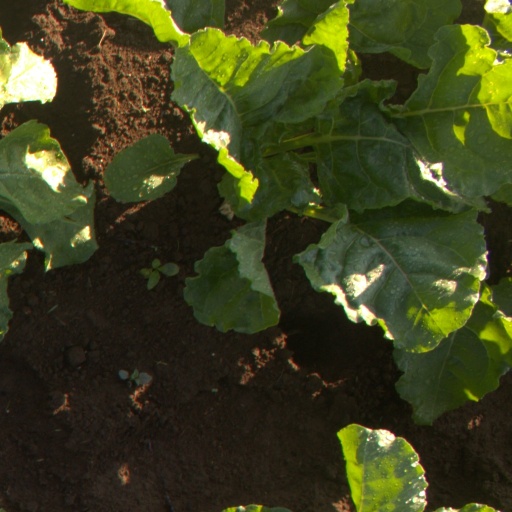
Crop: sugar beet